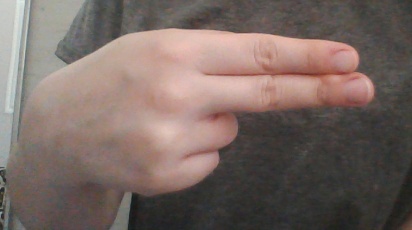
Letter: ain